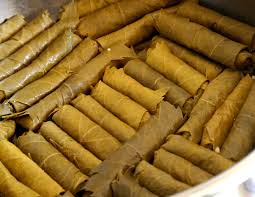
Yemek: yaprak_sarma